Architecture of Luxembourg

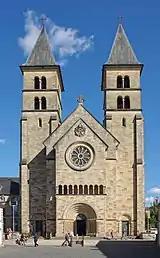
Echternach Basilica

One of the country's most famous monuments, the imposing Castle of Vianden, was built between the 11th and 13th centuries on the site of a Gallo-Roman castellum. Initially designed as a fort, a square tower, a kitchen, a chapel and living rooms were added around 1100. During the 12th century, a new tower containing living quarters was built together with a prestigious new decagonal chapel. So as to impress the House of Luxembourg, the counts of Vianden constructed a new two-storey palace measuring 10 by 13 metres at the beginning of the 13th century, attaching it to the chapel by means of a magnificent gallery. The final alterations took place in the middle of the 13th century when the Gothic style was introduced throughout the building.